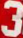
Number: 3